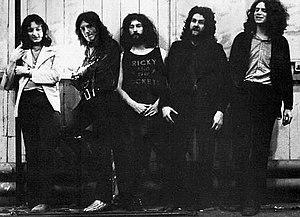
L'Autobiographie d'un super-vagabond, en anglais Autobiography of a Super-Tramp, publiée en 1908 par le poète et écrivain gallois W. H. Davies, raconte en grande partie la vie d'un homme que les frasques de jeunesse ont exclu de la société. Le mot anglais tramp désignant aussi bien un « clochard » qu'un « vagabond », W. H. Davies peut être considéré comme un clochard sédentaire à Londres et un vagabond en perpétuel mouvement au Canada et aux États-Unis.